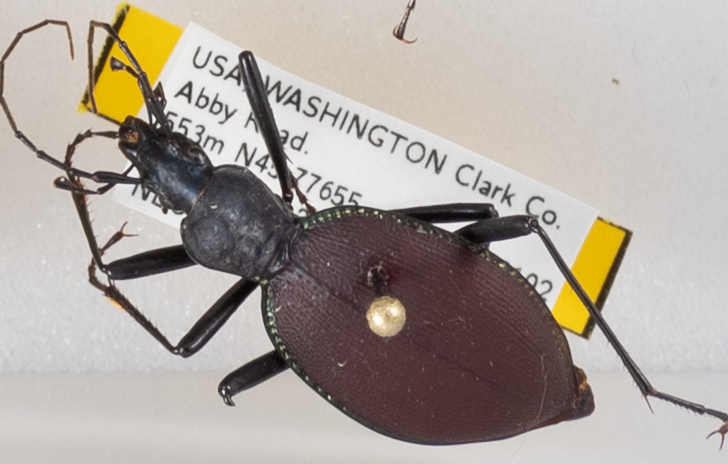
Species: Scaphinotus angusticollis
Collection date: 2018-07-24
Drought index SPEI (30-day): -1.13
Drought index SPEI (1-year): -0.62
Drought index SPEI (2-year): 0.71